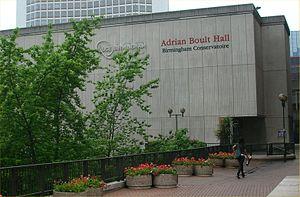
Adrian Boult, né le 8 avril 1889 à Chester et mort le 22 février 1983 à Londres, est un chef d'orchestre britannique.